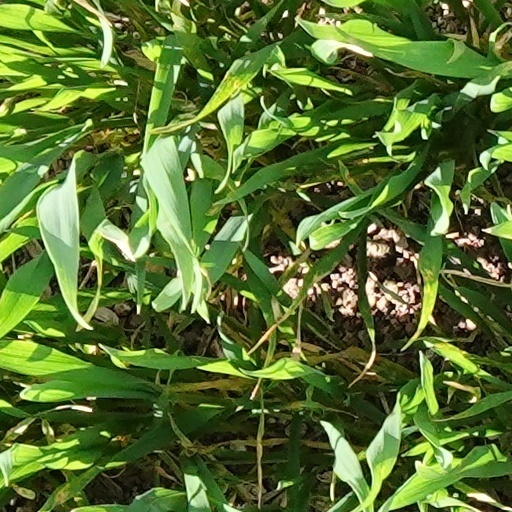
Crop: wheat